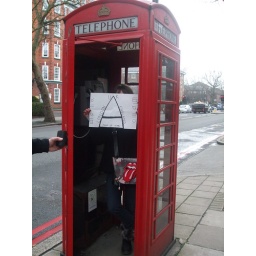
A random telephone box near Abbey Road and Lords Cricket Ground